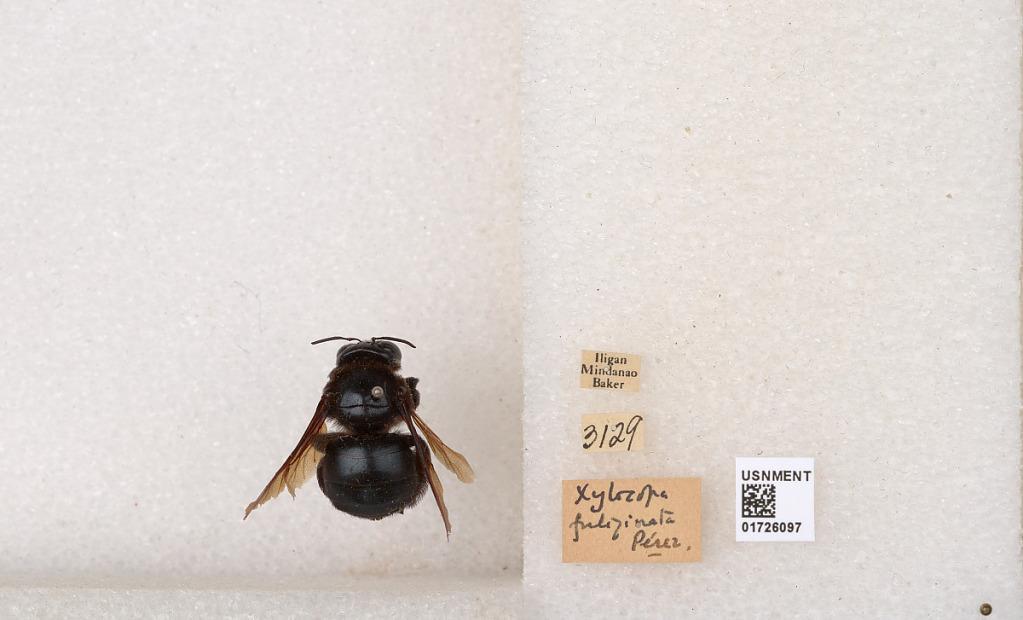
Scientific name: Xylocopa (Zonohirsuta) fuliginata Pérez
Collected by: Baker
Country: Philippines
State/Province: Northern Mindanao
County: Lanao del Norte
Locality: Iligan